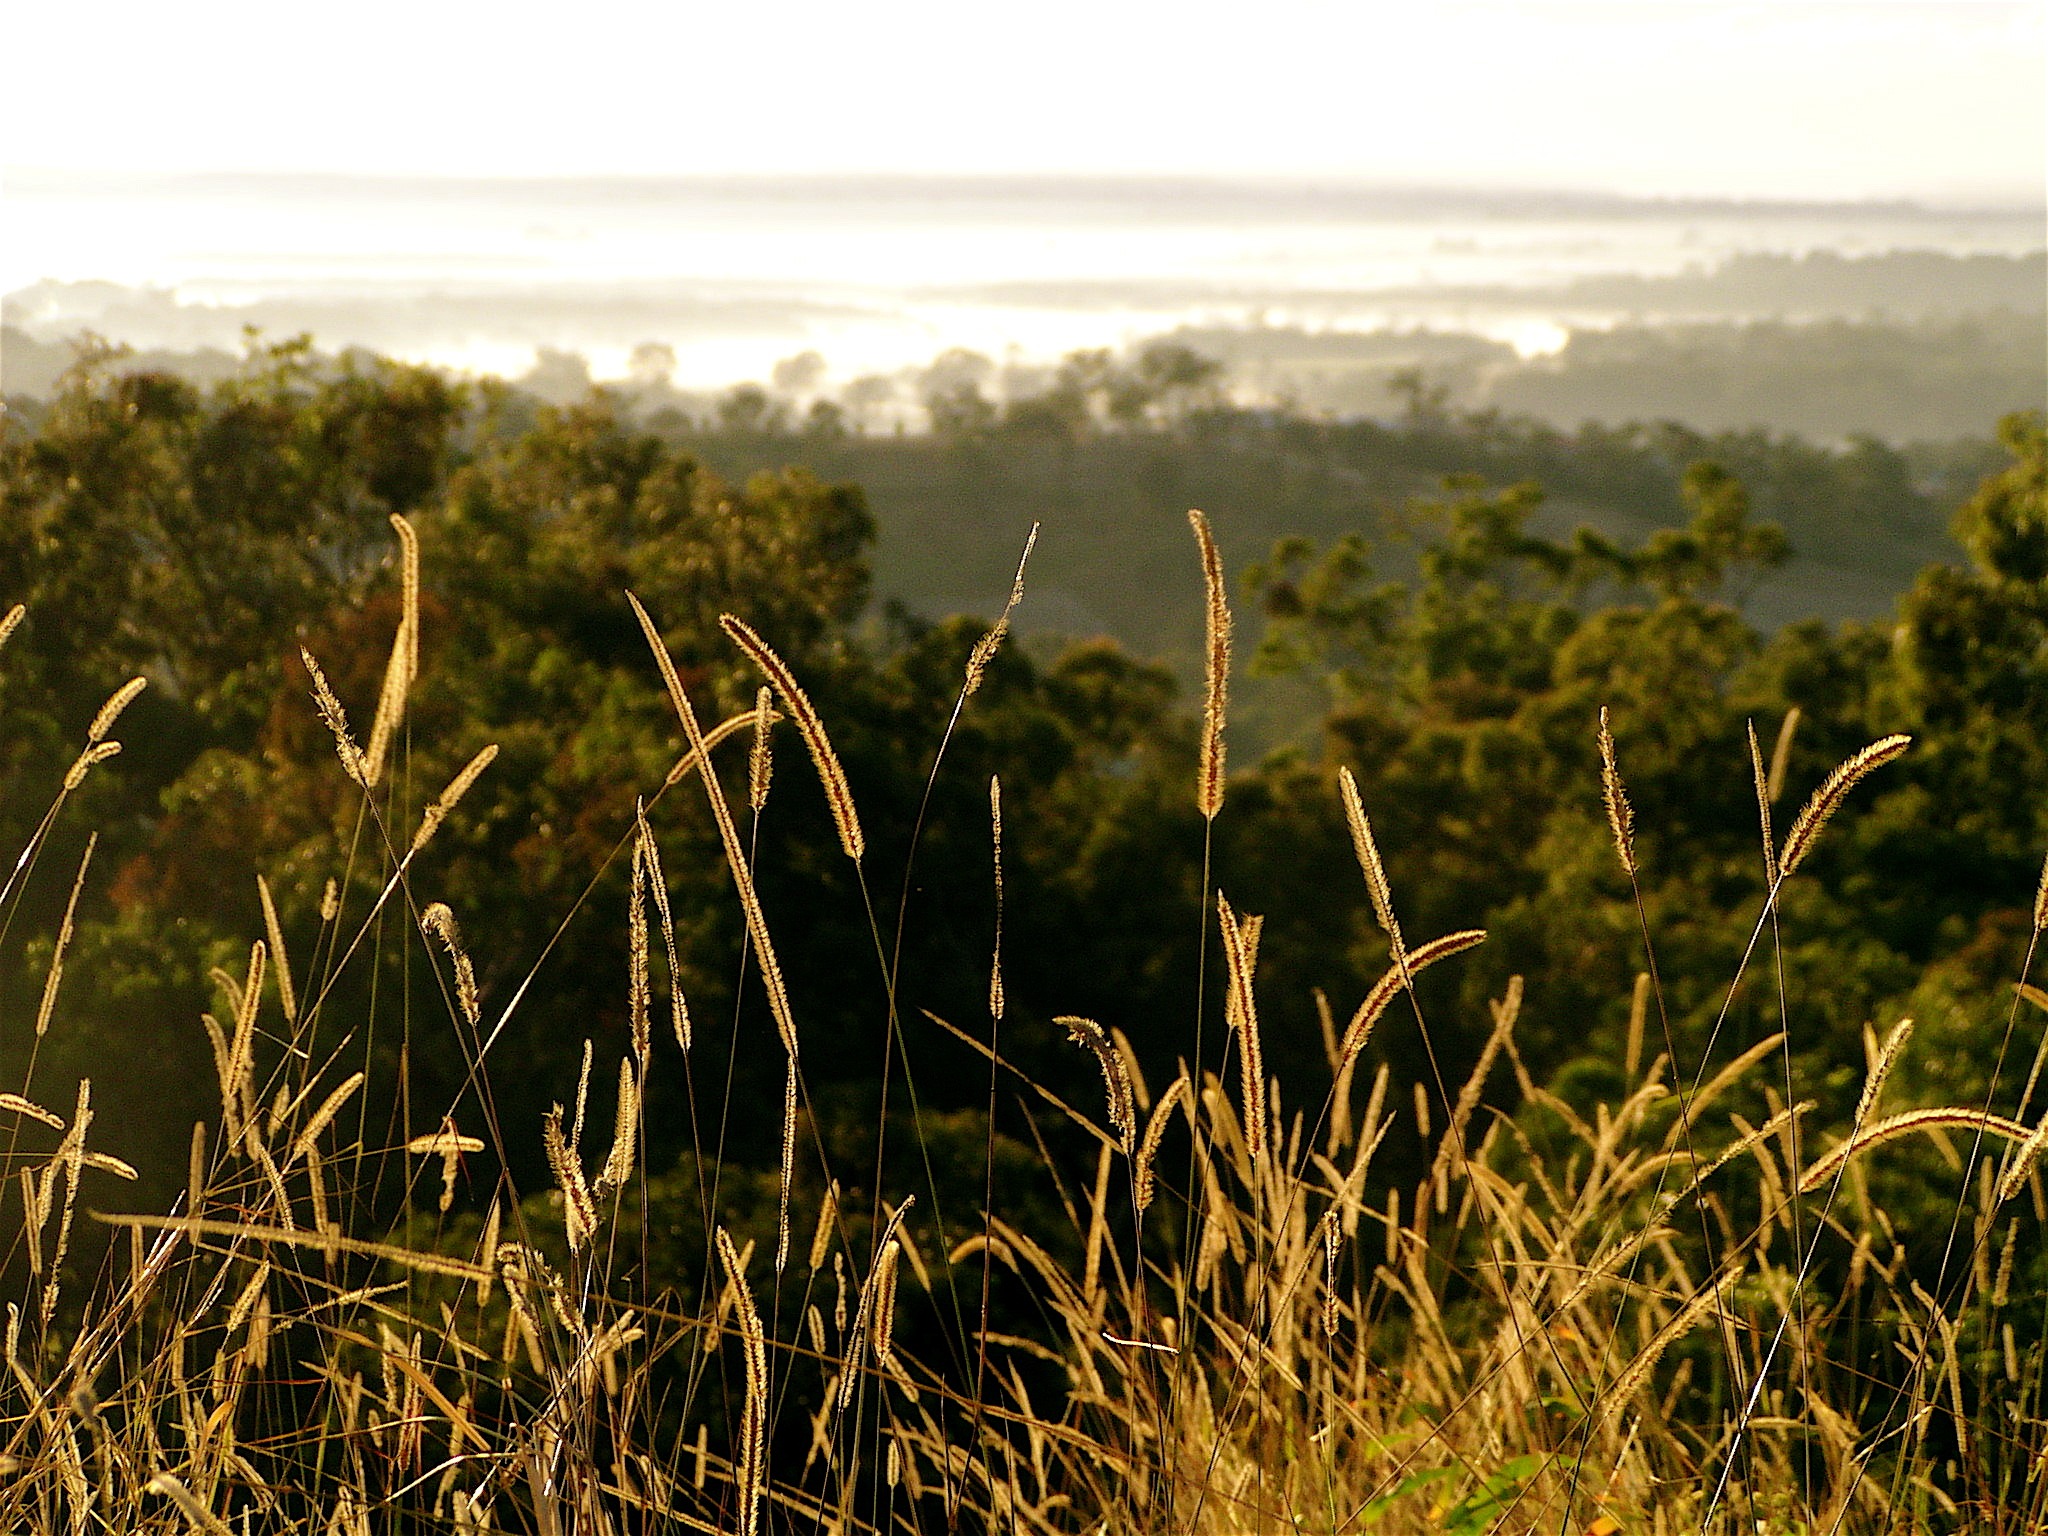
coast, tree, nature, grass, light, plant, sunset, field, meadow, prairie, sunlight, morning, leaf, flower, evening, crop, peaceful, autumn, haze, glow, agriculture, flora, savanna, outside, grassland, wetland, beautiful, habitat, ecosystem, rural area, sky background, natural environment, atmospheric phenomenon, grass family, afternoon haze